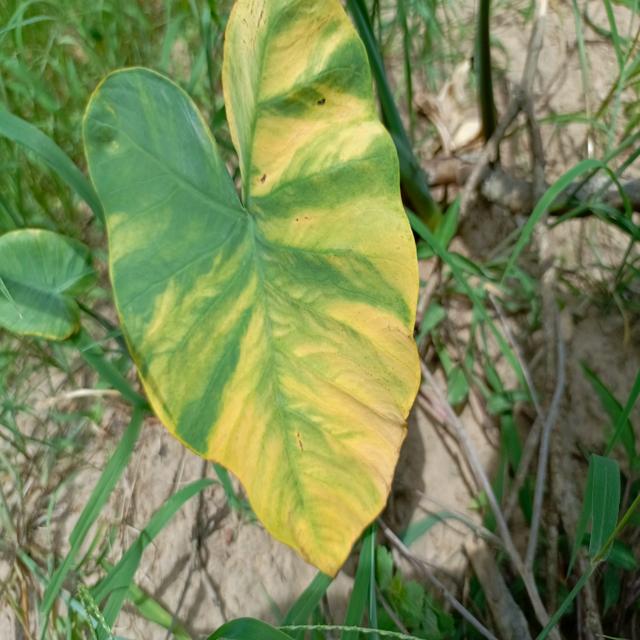
Label: Mid_Blight